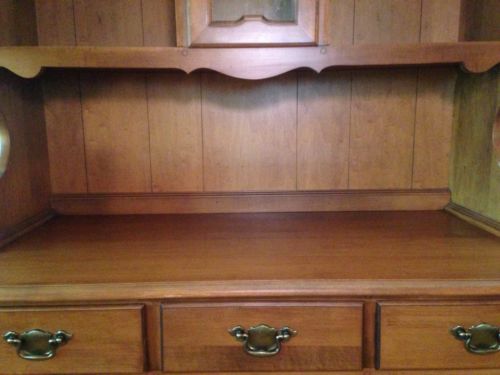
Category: cabinet